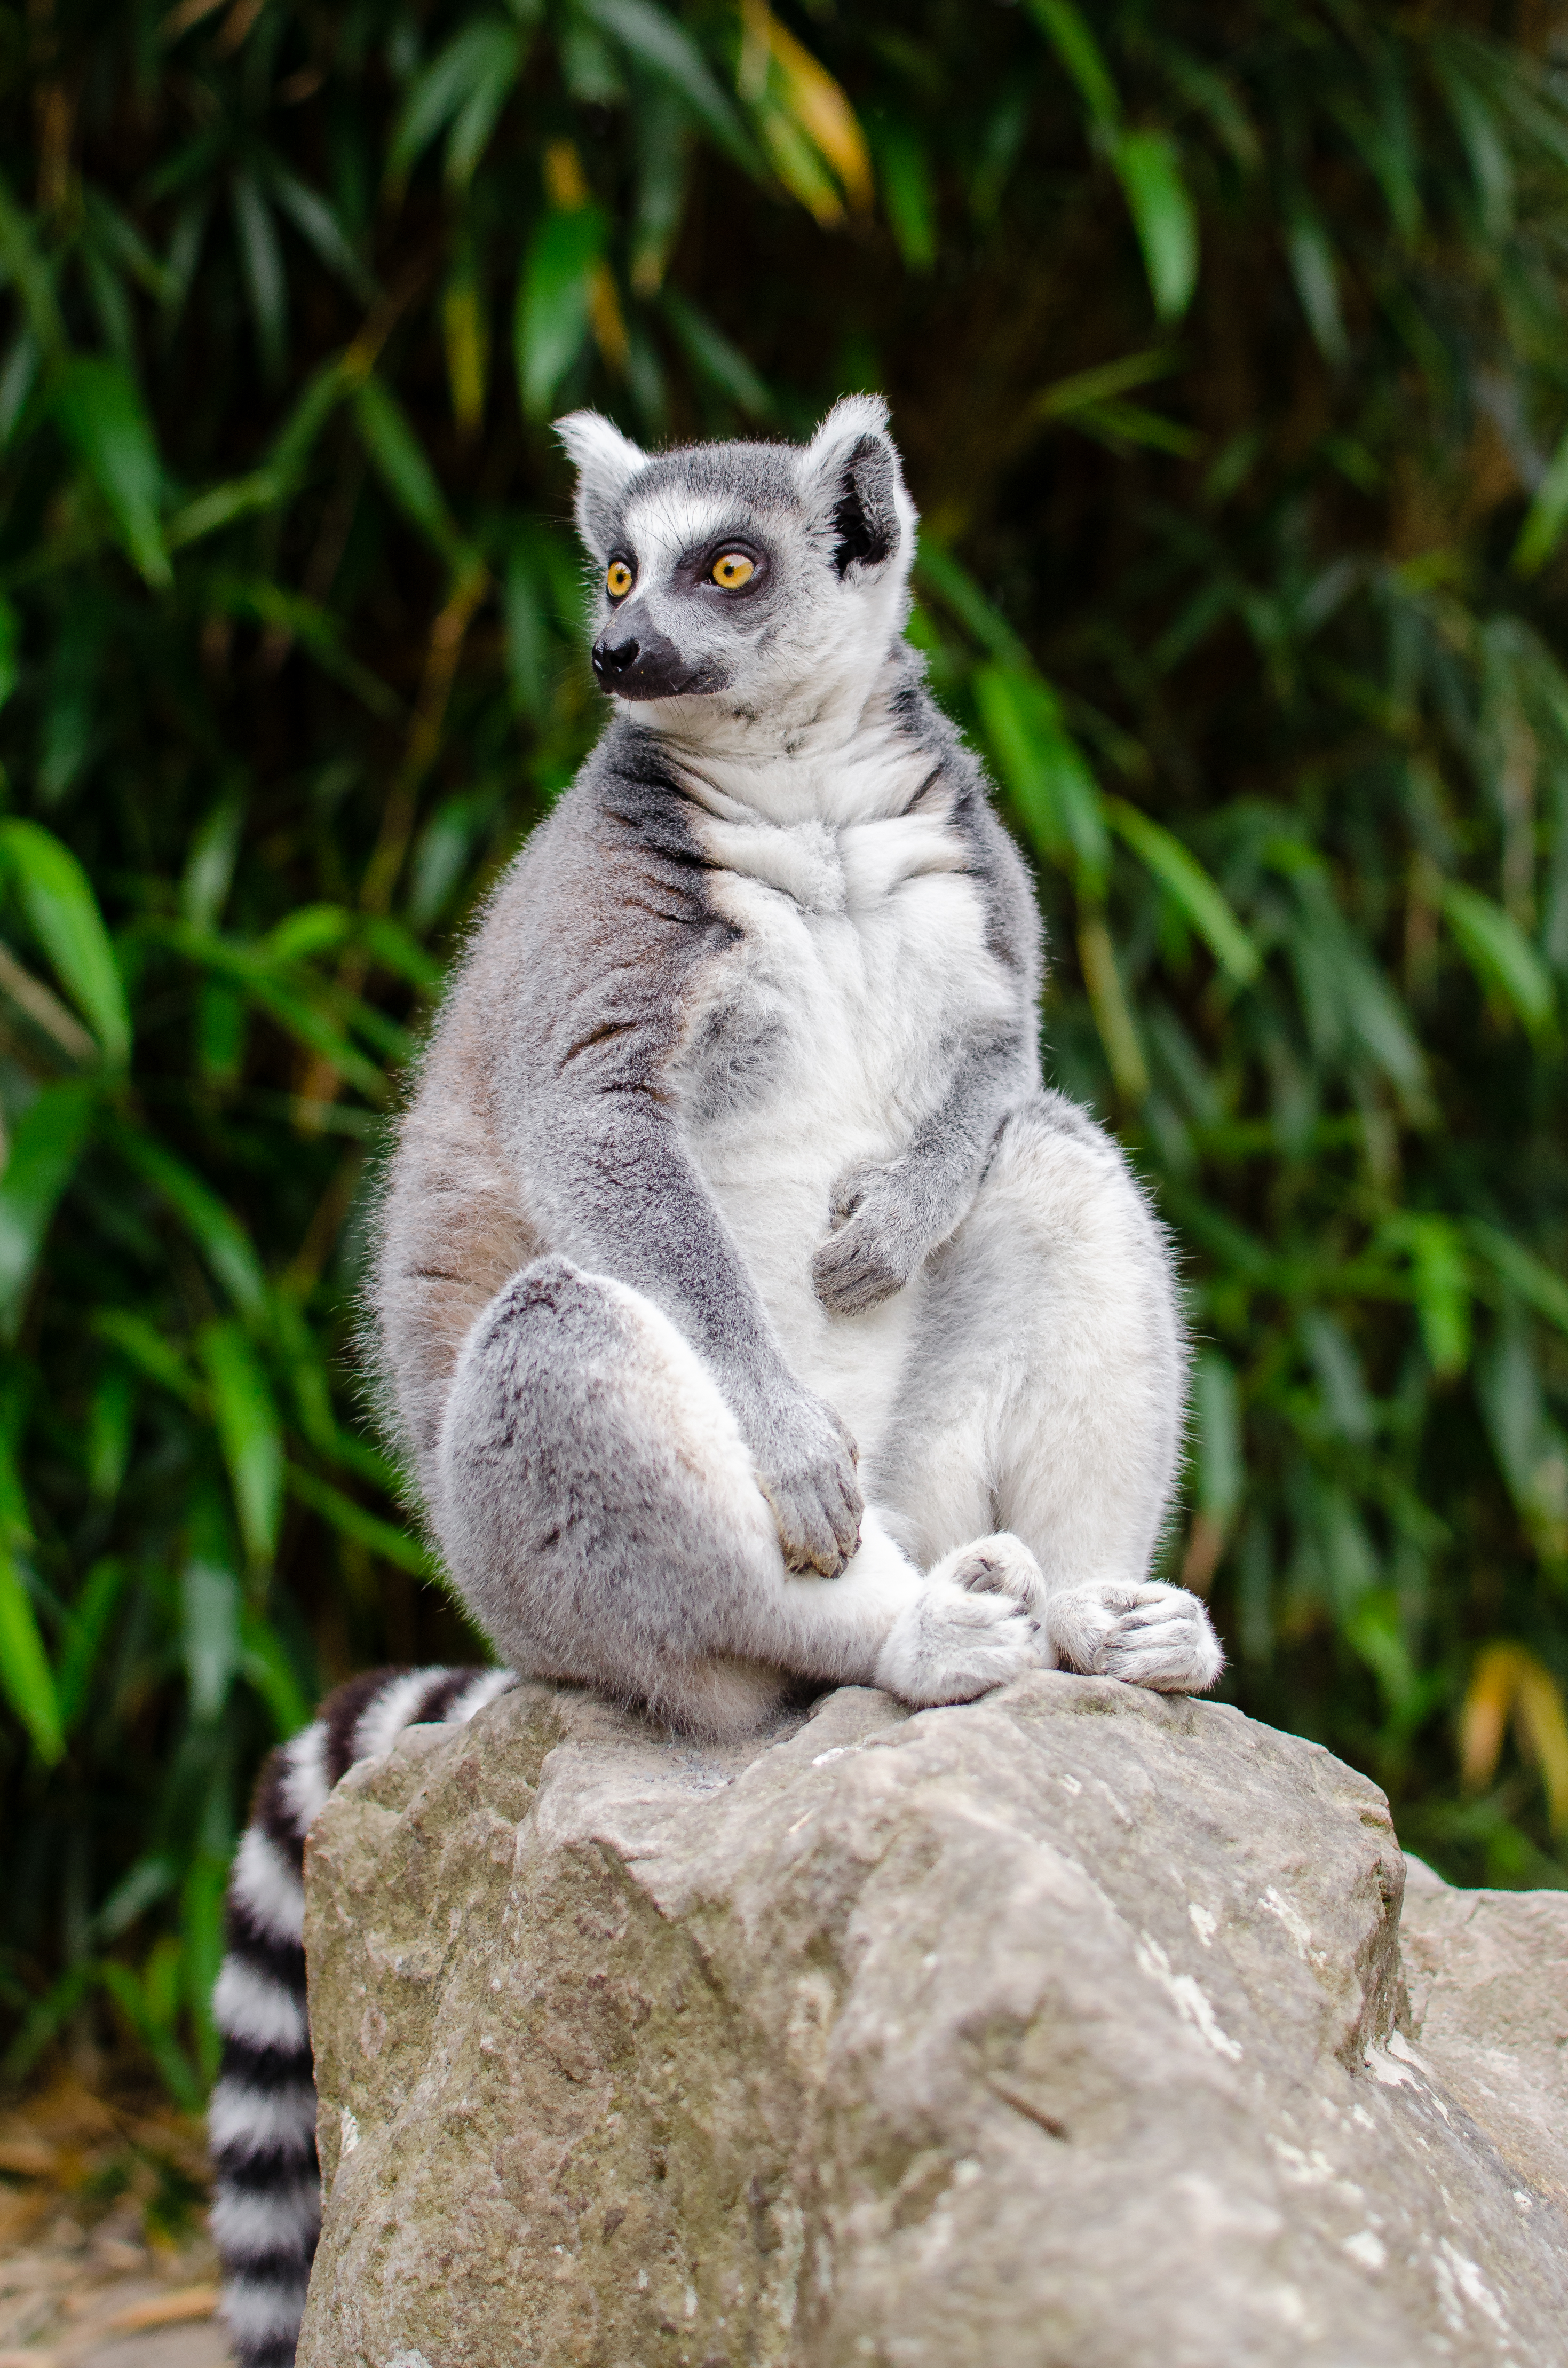
nature, animal, wildlife, zoo, mammal, fauna, madagascar, vertebrate, lemur, marsupial